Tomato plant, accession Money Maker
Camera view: horizontal (90 deg, fisheye); turntable rotation: 240 degrees
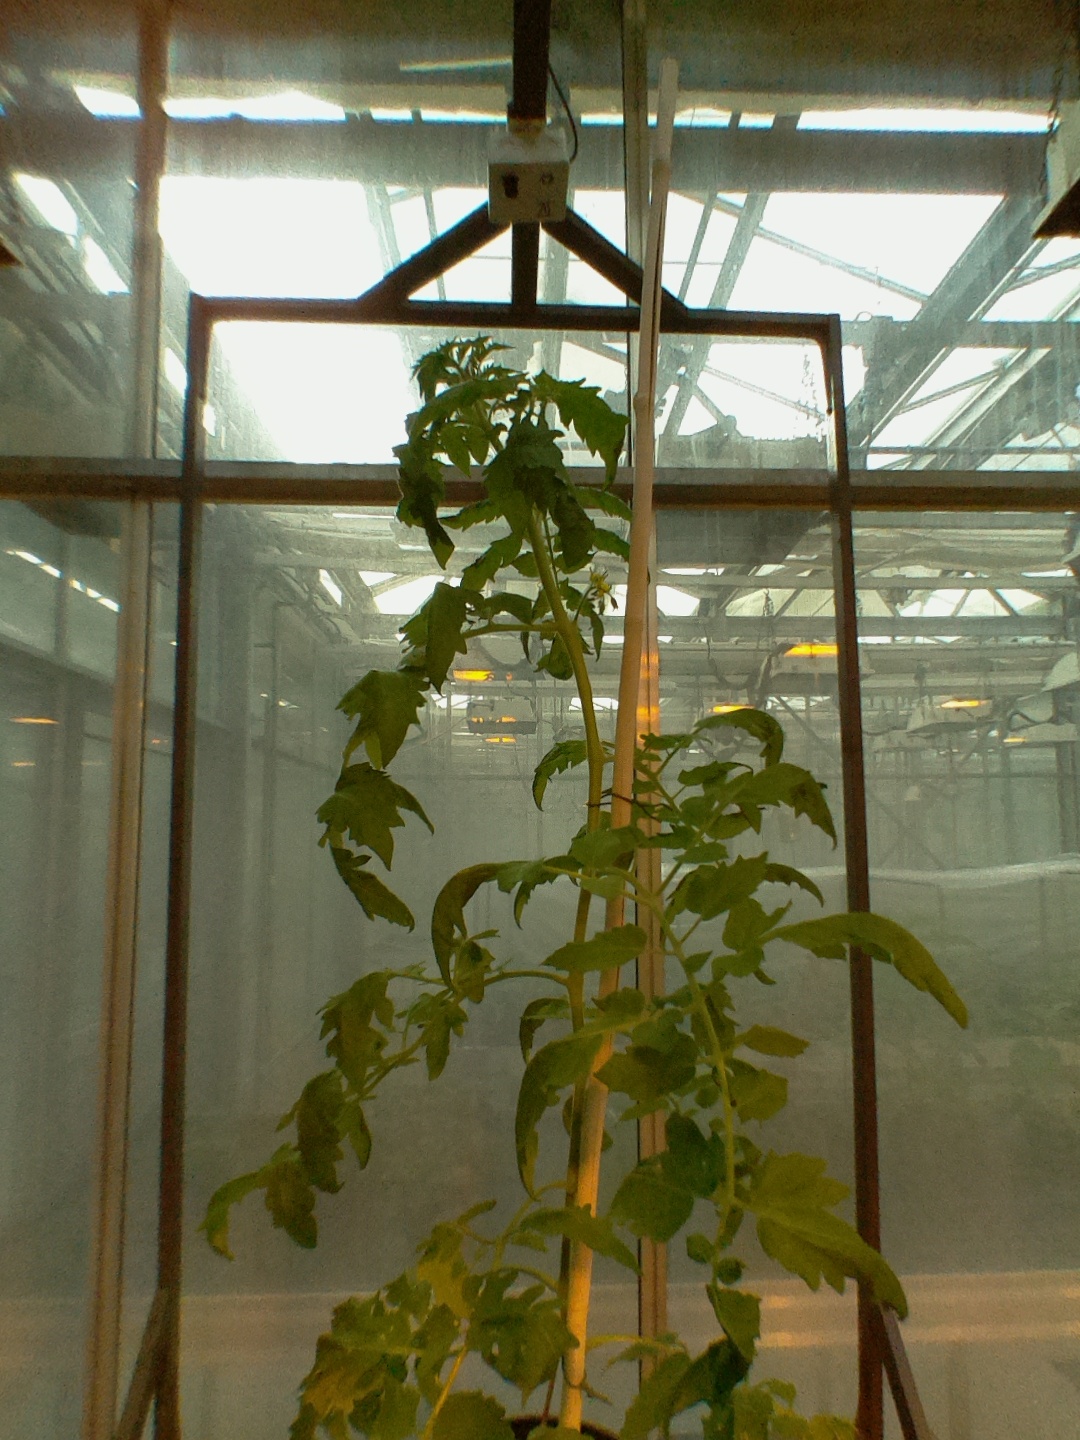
BBCH growth stage 64: 40%-50% of flowers open